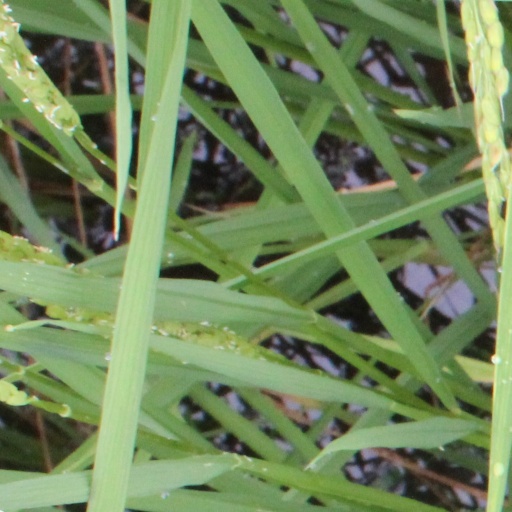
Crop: rice